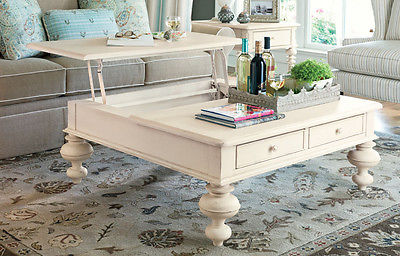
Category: table